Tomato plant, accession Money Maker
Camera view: tilt-top (135 deg); turntable rotation: 210 degrees
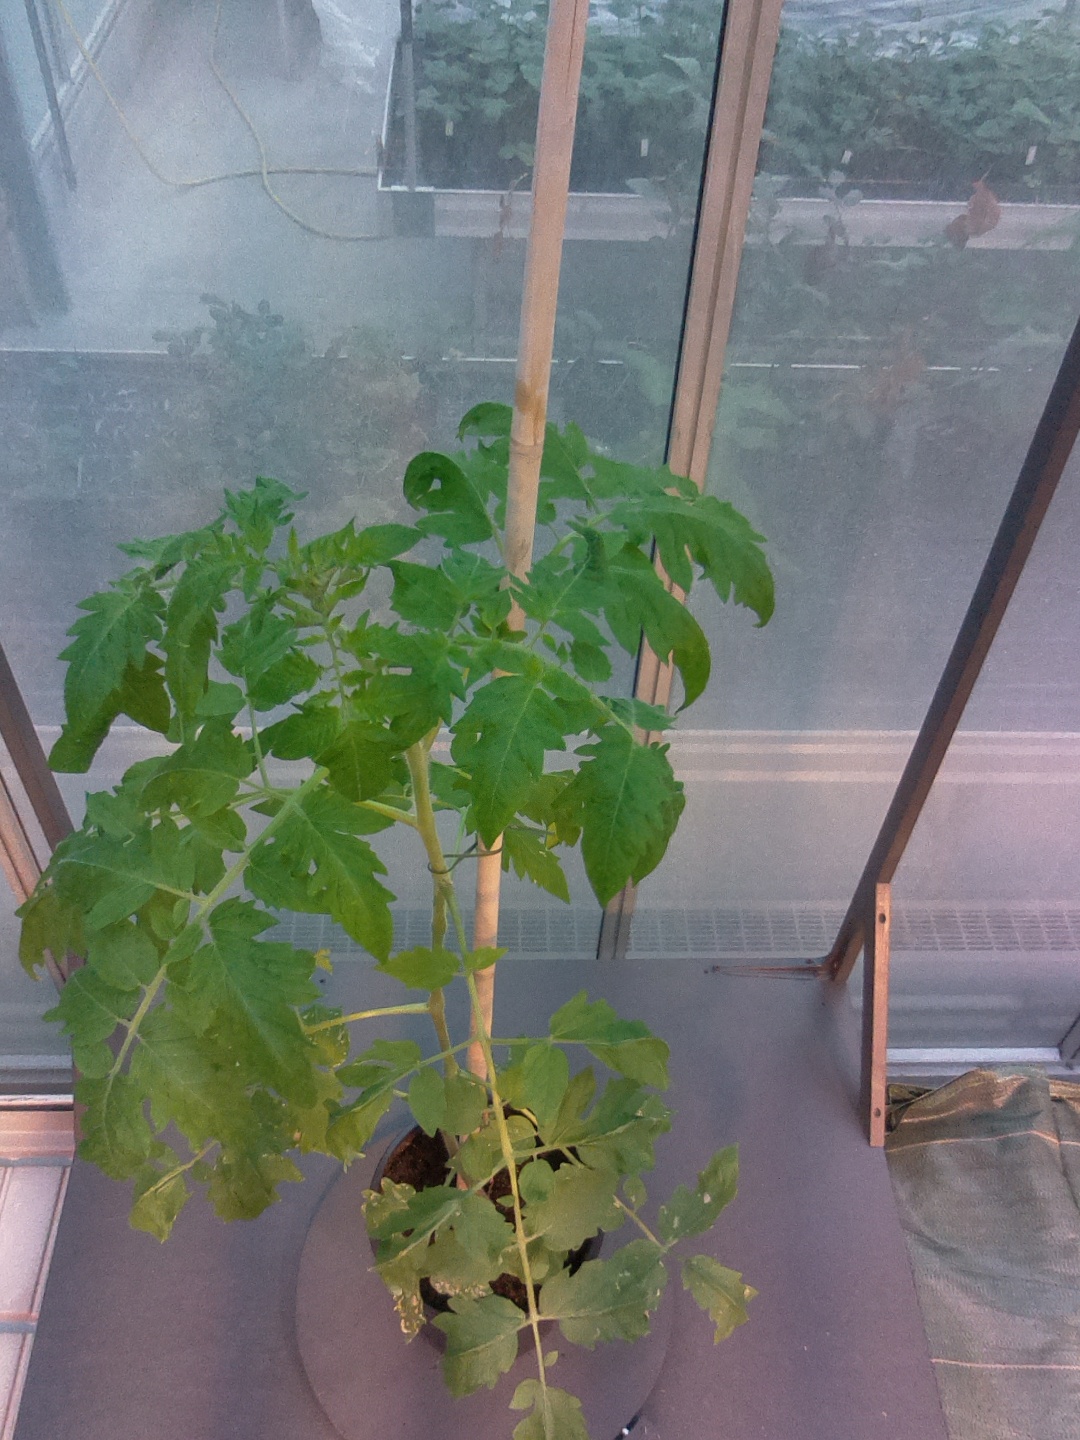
BBCH growth stage 53: 3 inflorescences visible